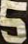
Number: 5